Vizsla

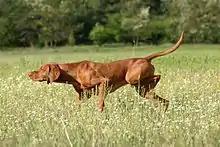
Vizsla pointing

The Vizsla holds its tail horizontal to the ground and wags it vigorously while charging through rough scrub and undergrowth.